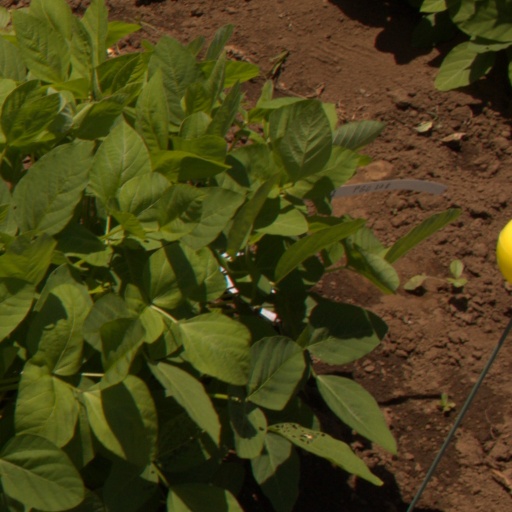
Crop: soybean